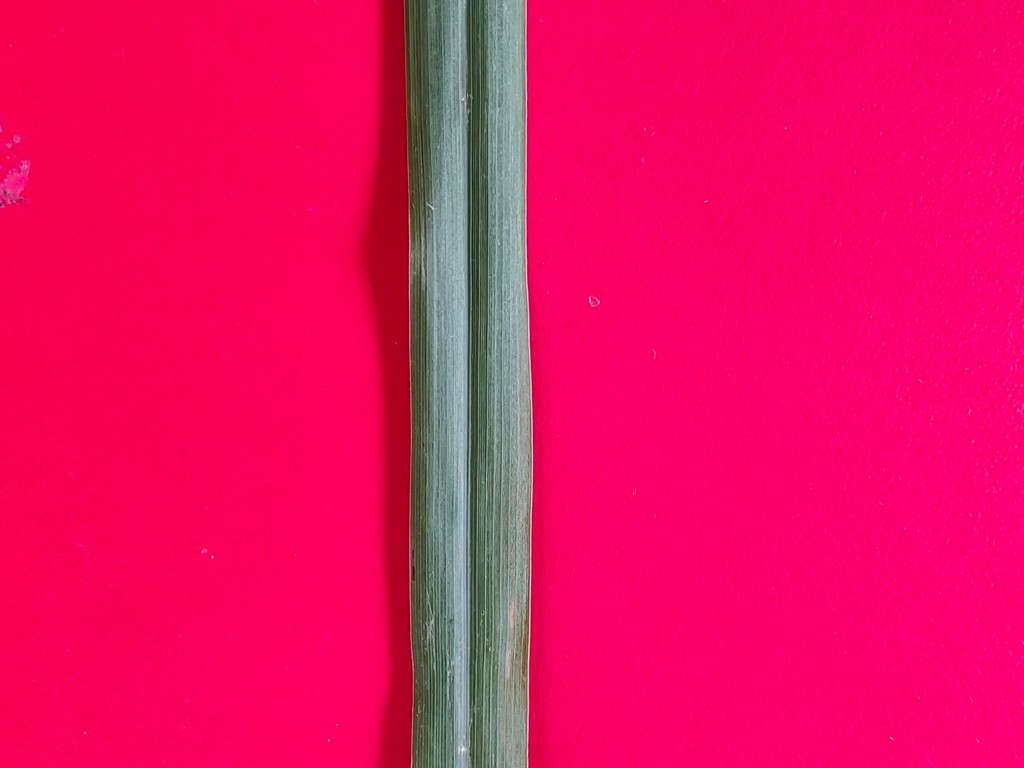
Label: Unhealthy